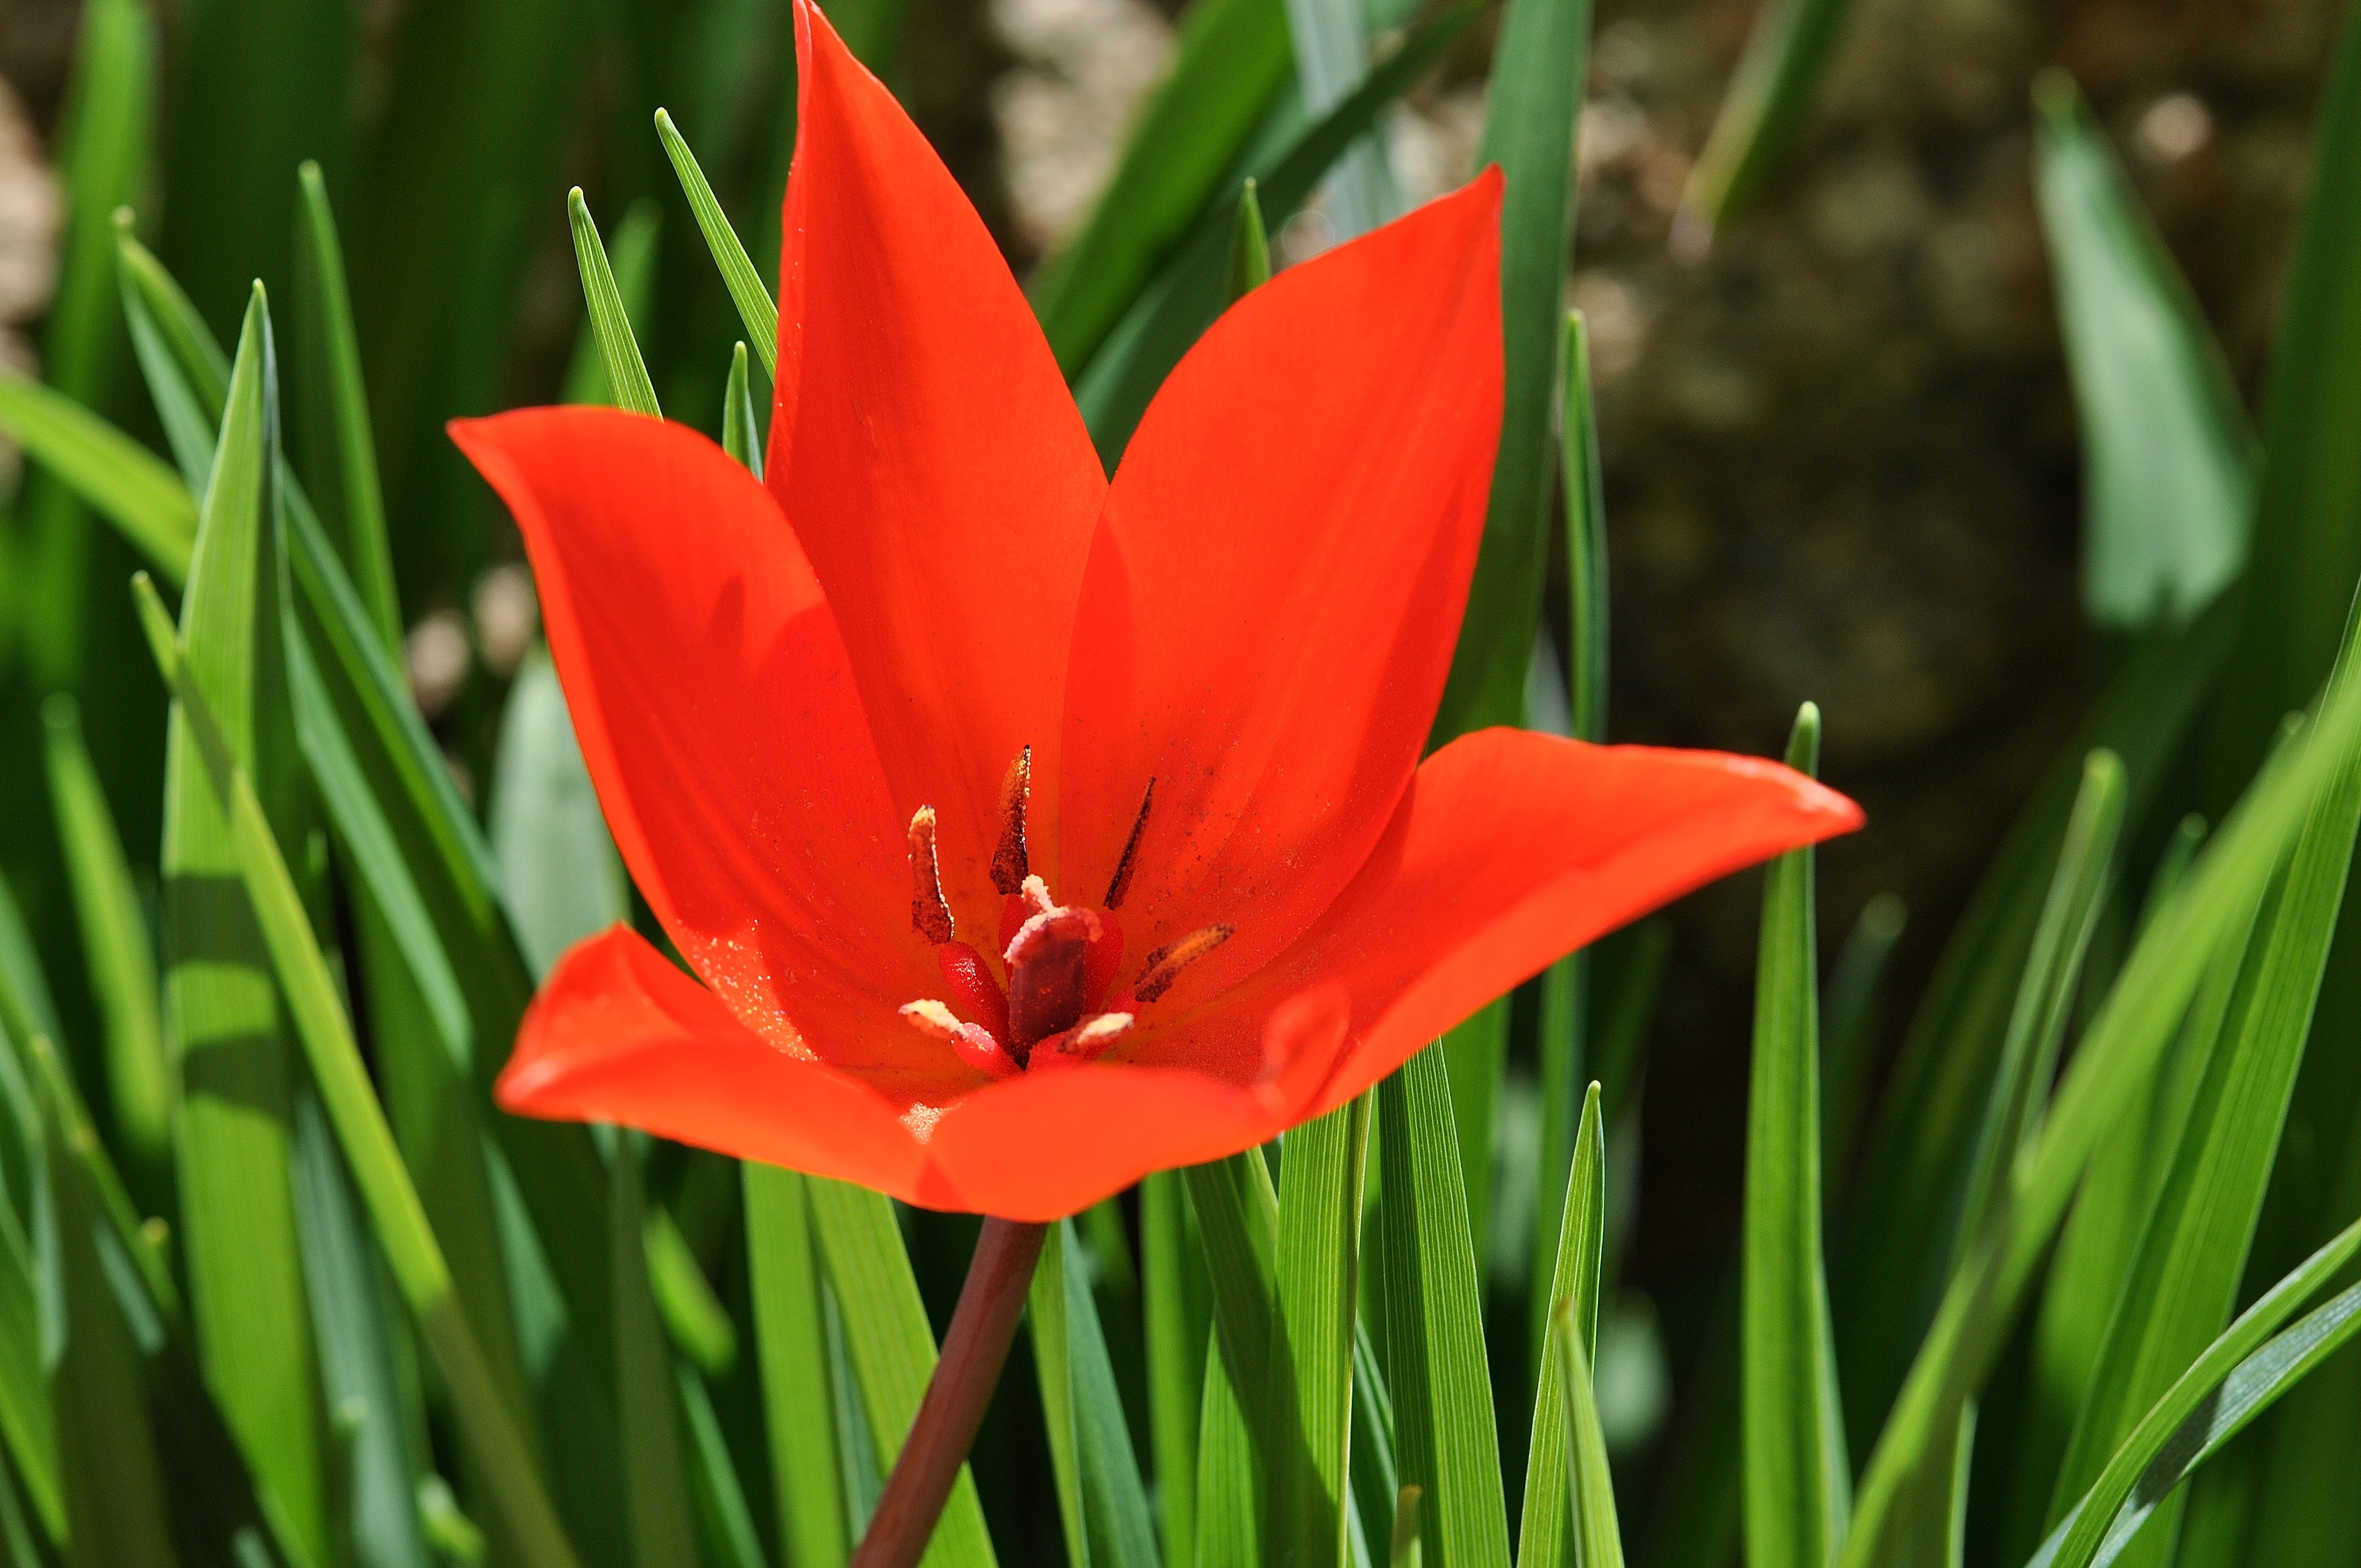
grass, blossom, plant, flower, petal, bloom, tulip, spring, green, red, botany, garden, close, flora, red flower, spring flower, macro photography, flowering plant, star tulip, plant stem, land plant